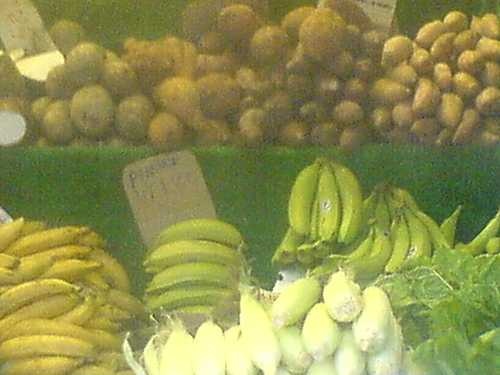
Label: Banana